Rancho El Sur

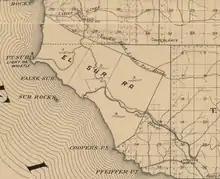
1898 map showing the legal boundaries of Rancho el Sur after Cooper's successful claim.

Alvarado filed a claim for Rancho El Sur on May 14, 1834 in which he stated that he had first petitioned for a provisional grant on August 12, 1830, and repeated his petition on February 26, 1831. He stated that he maintained "at this time ... more than three hundred head of large cattle and nearly an[sic] hundred horses, all my own property, and have built a house and pens."